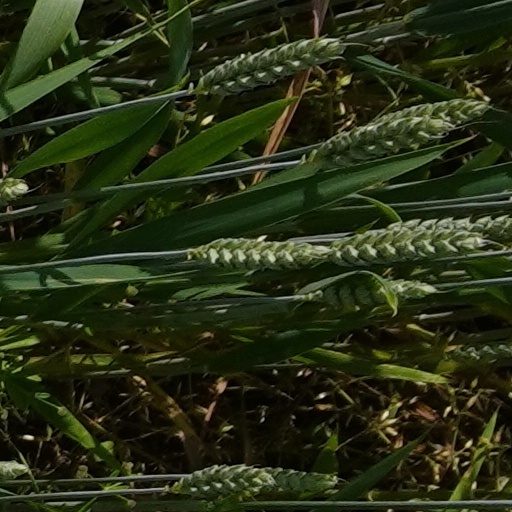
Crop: wheat